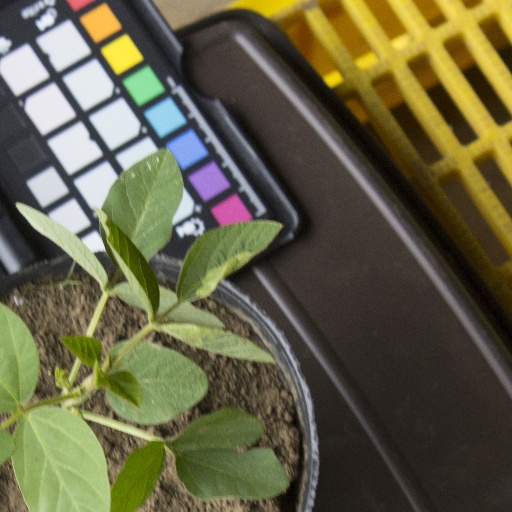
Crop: soybean